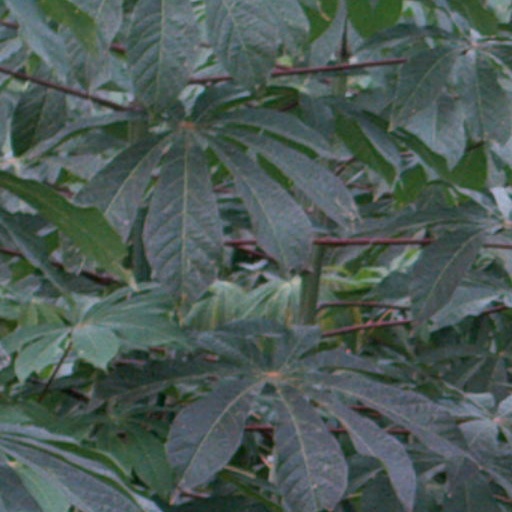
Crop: cassava